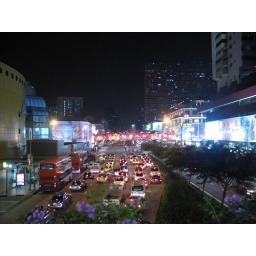
There are many pedestrian walkways that cross above the roads in Singapore.